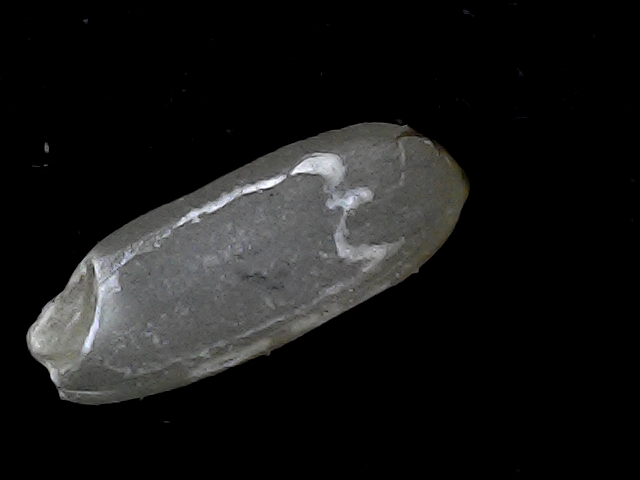
Rice variety: BD95